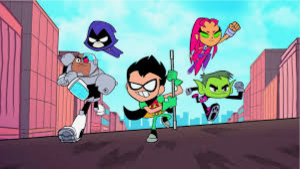
Portrait style: Cartoon Portrait